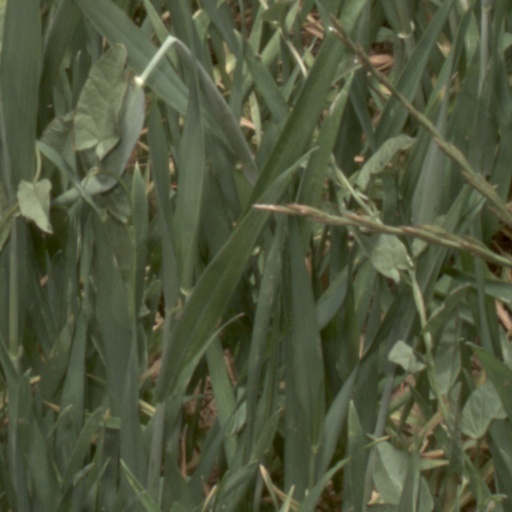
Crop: wheat